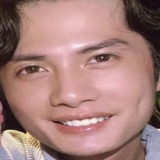
ca sĩ Sĩ Thanh